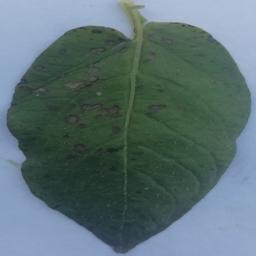
Etiqueta: Tizon_Temprano